Baughman Center

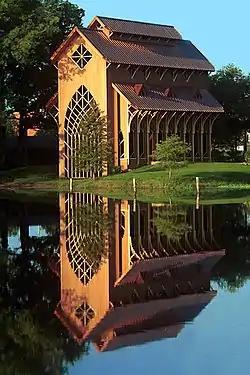
The pavilion on Lake Alice.

The Baughman Center consists of two buildings located along Lake Alice on the University of Florida campus. The main building is a nondenominational chapel or pavilion, while the other one is an administrative building. The chapel has seating for 96 people and is used for silent meditation, private contemplation, weddings, funerals and memorial services as well as a venue for small musical or performing arts events. The center, named after George F. Baughman and his wife, Hazel Baughman, the benefactors of the project and is considered an oasis of calm and beauty on the bustling campus. On April 18, 2012, the American Institute of Architects's Florida Chapter ranked the Baughman Center third on its list of "Florida Architecture: 100 Years. 100 Places".